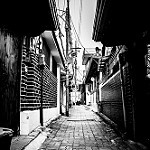
Scene: Outdoor